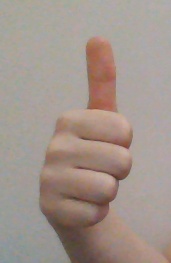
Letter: aleff